Paul Nicholson (darts player)

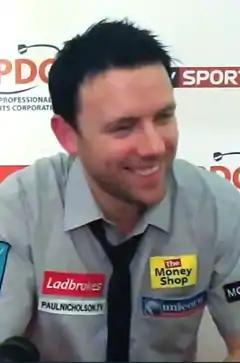
Nicholson in 2011

Paul Michael Nicholson (born 10 May 1979) is an English former professional darts player who competed in Professional Darts Corporation (PDC) events. He won his only major title at the 2010 Players Championship Finals, where he defeated Mervyn King in the final. He was also the runner-up to Phil Taylor in the 2011 Championship League Darts, and part of the Australia team which lost a sudden death shoot-out to England in the 2012 PDC World Cup of Darts final.